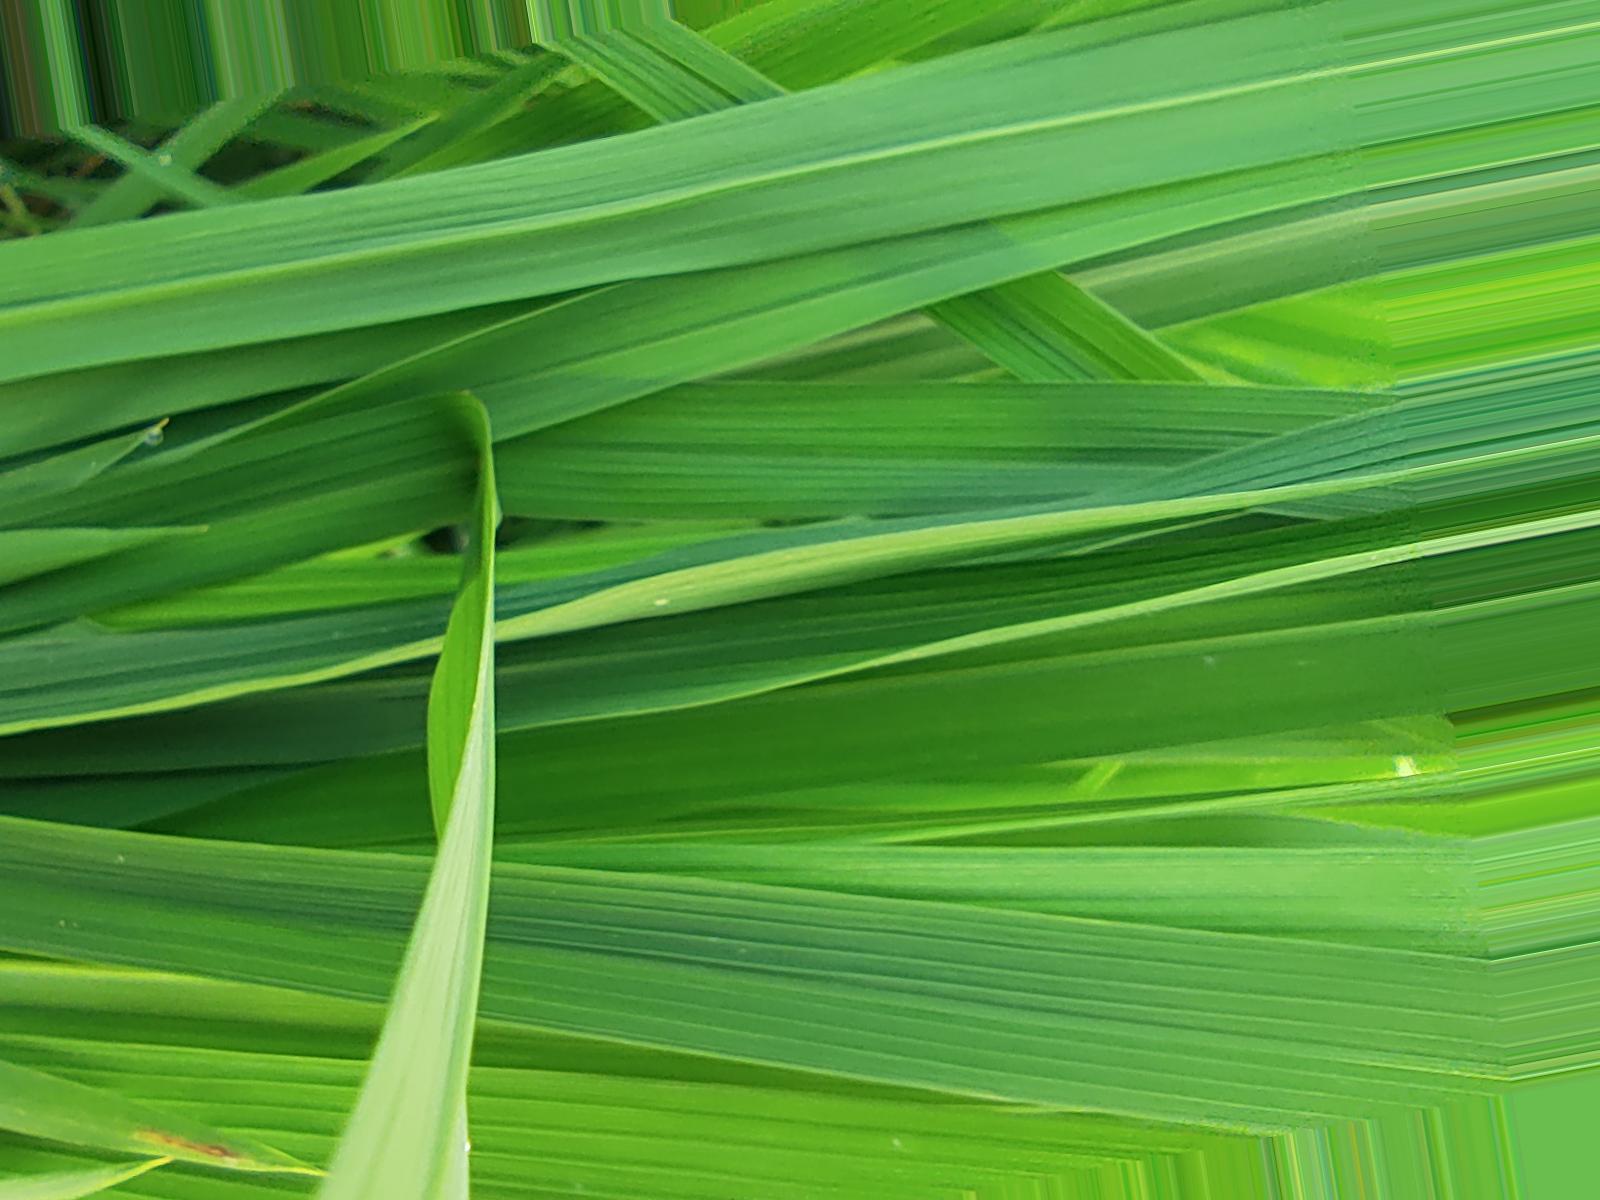
Nhãn: Healthy